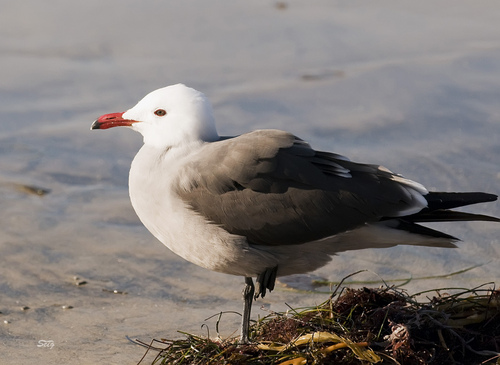
medium sized white bird with grey and black feathers, long tarsus and long orange beakthe bird has a white head with a grey body and an orange bill with black tip.
this white bird has grey wings with white primaries, and a red-orange bill, the end of which is black.
a white bird with gray and black wings and a black tail.
this bird has a red bill with a white head, breast, nape and throat.
this bird is white with grey and has a long, pointy beak.
this particular bird has a gray belly and white breasts and gray secondaries
this bird has a white body and head, with grey and black wings and an orange medium sized bill.
the plump bird has a bright orange bill, a white breast, and dark secondaries.
a pretty bird with a snow white head, throat and chest, an orange bill with a black pint to it, and brown wings with white edges.
Species: Heermann Gull